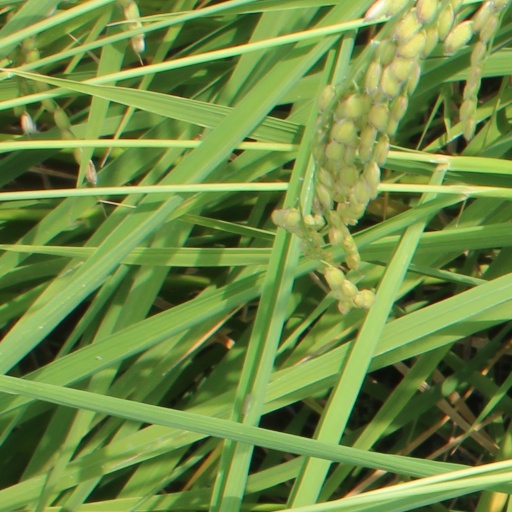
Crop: rice